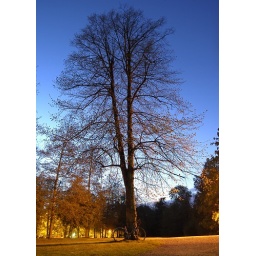
Lighting from the sidewalk on both sides helped illuminate this tree against the night sky.